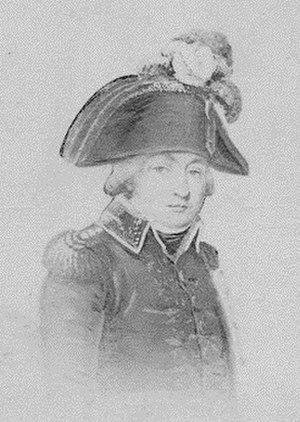
Louis André Bon (1758-1799), général de division de la Révolution française tué au siège de Saint-Jean-d'Acre.
Louis André Bon, né le 25 octobre 1758 à Romans dans le Dauphiné et mort le 19 mai 1799, est un général de division de la Révolution française. Il meurt des suites de ses blessures à Saint-Jean-d'Acre, pendant la campagne d'Égypte.